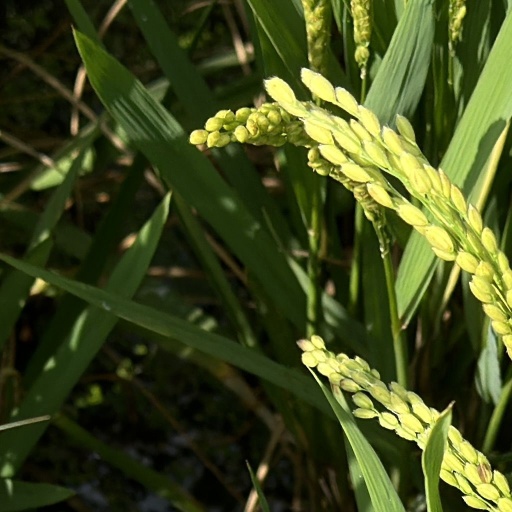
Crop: rice